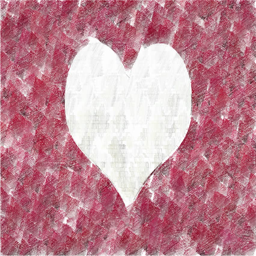
abstract animated square strokes forms white heart symbol on red background .